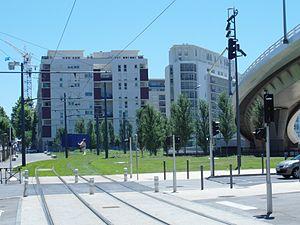
Euroméditerranée est un établissement public d'aménagement conduisant une opération de rénovation urbaine en cours à Marseille.
Marseille est une commune du Sud-Est de la France, chef-lieu du département des Bouches-du-Rhône et préfecture de la région Provence-Alpes-Côte d'Azur.